Taichung MRT

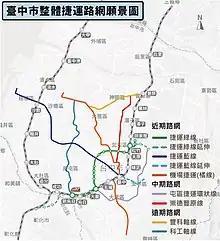
Map of proposed network

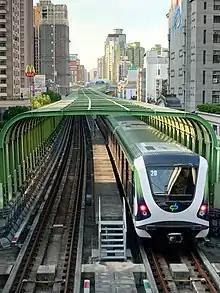
Green line seen from Feng-le Park metro station

The Green line between Beitun and Wuri is an elevated railway with driverless electric trains. The route is long and contains 18 stations. It stretches from Beitun Main Station on Songzhu Road in Beitun District along Beitun Road, Wenxin Road, and Wenxin South Road to the Taichung HSR station in Wuri District. It was expected to cost NT$53.491 billion and was built by the Taipei City Department of Rapid Transit Systems. In 2011, the planned total cost for the project was NT$51.39 billion (including land acquisition costs), split between the local and central governments.